UCLouvain Faculty of Architecture, Architectural Engineering and Urban Planning

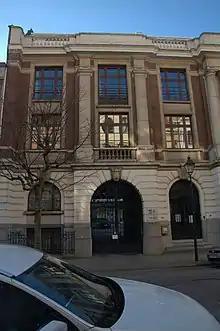
UCLouvain Brussels Saint-Gilles, rue Wafelaerts 51 (left wing).

The Wallonia-Brussels Federation decree of 13 December 2007 grants universities the right to organise studies in the field of architecture, only if they incorporate one or more architecture schools (ISA, "Instituts supérieurs d'architecture", which were a separate type of institutions of higher education, next to universities, colleges and schools of arts). In 2010, ISA Saint-Luc left the Saint-Luc Institutes of Brussels to merge by absorption within the University of Louvain. During its first year within UCLouvain, the newly established LOCI Faculty kept settled in the ISA Saint-Luc buildings on the Chaussée de Charleroi. As soon as the merger was completed, a brand new campus was opened, still in Saint-Gilles and the neighbourhood of the "Instituts Saint-Luc", called "UCLouvain Bruxelles Saint-Gilles", located at rue Wafelaerts, next to the Saint-Gilles prison. The new buildings constitute the former Sanders Pharmaceutical Laboratories, designed in the Beaux-Arts style in 1927 and listed as protected on Brussels' regional heritage list since 1996.